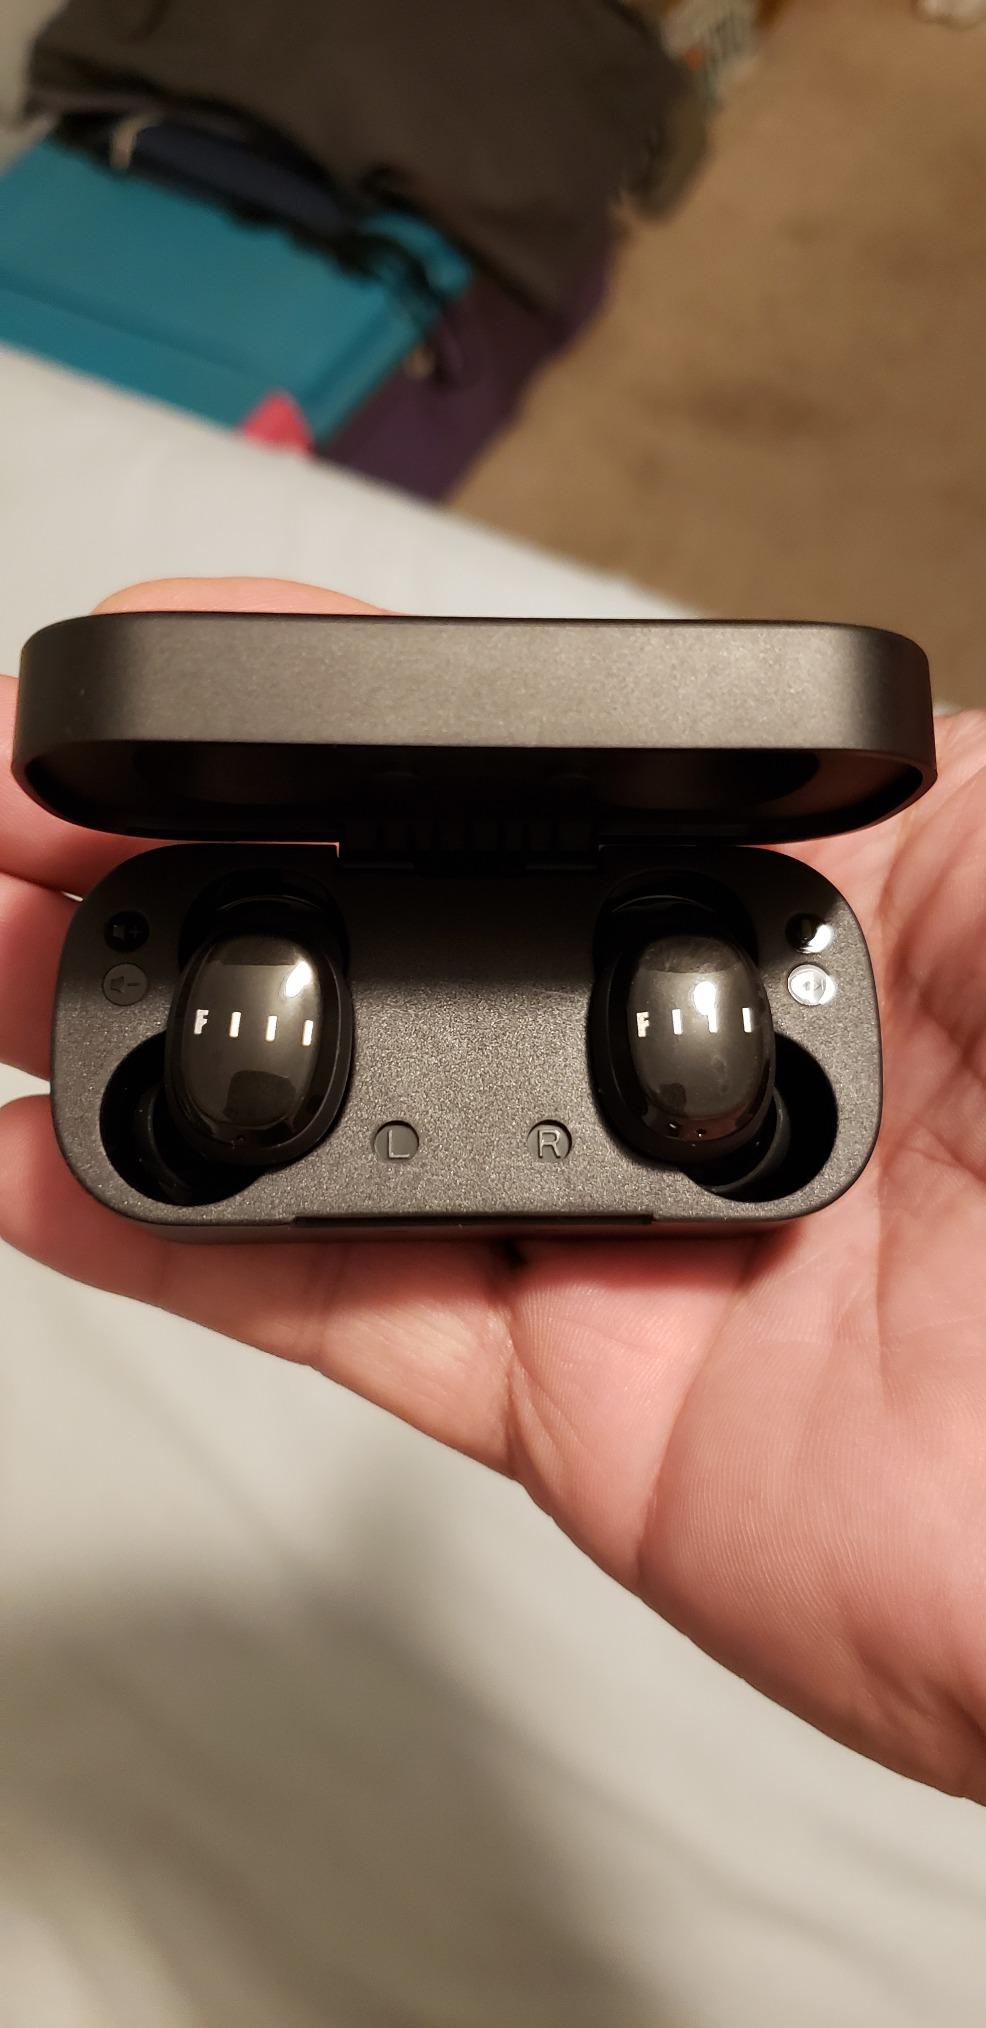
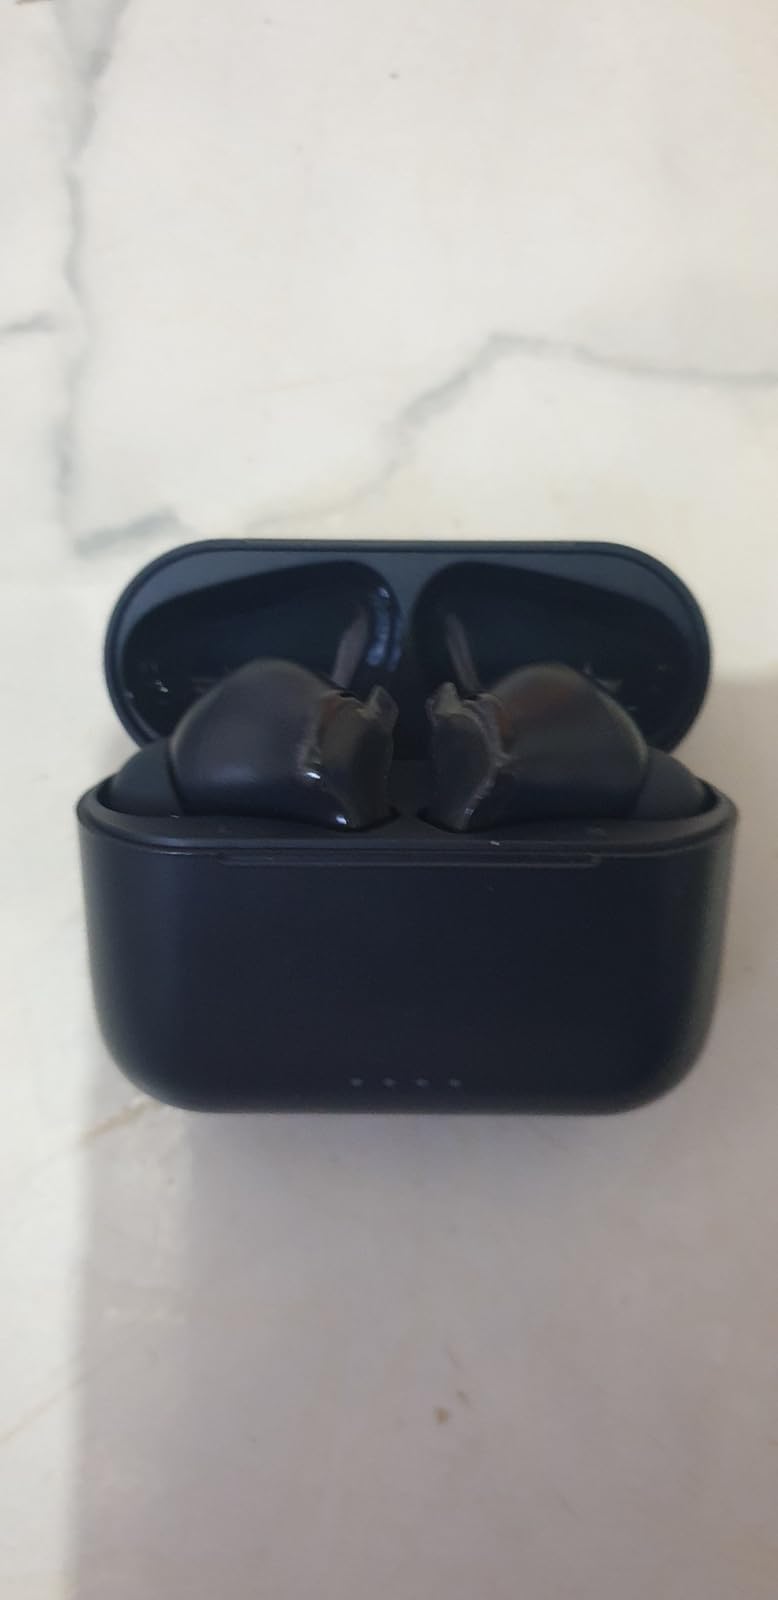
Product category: earbuds
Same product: no